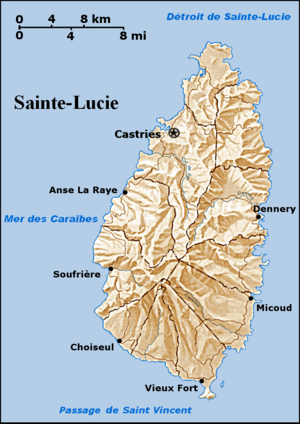
Sainte-Lucie est un État insulaire des Antilles. Située sur le bord oriental de la mer des Caraïbes, Sainte-Lucie fait partie des îles du Vent ; elle est située entre les îles de Saint-Vincent-et-les-Grenadines au sud, la Barbade au sud-est, et la Martinique au nord. Sa superficie est de 620 km² pour une population estimée à 187 768 habitants. Sa capitale est Castries.
Sainte-Lucie est une île de 616 km² située dans la mer des Caraïbes, entre la Martinique et Saint-Vincent-et-les-Grenadines. L'île mesure 43 km de long et 23 km de large.